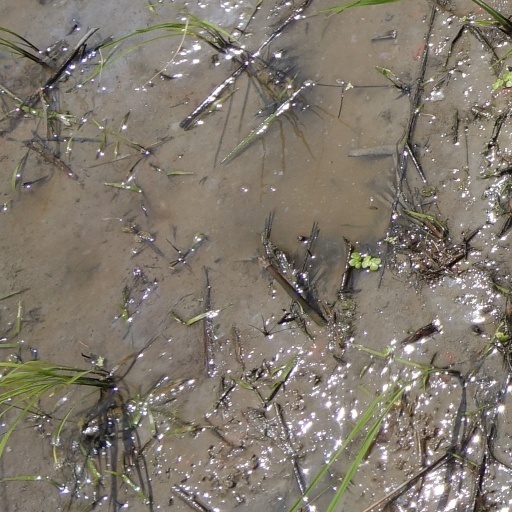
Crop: rice